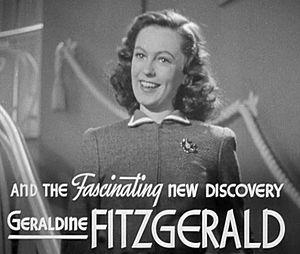
Victoire sur la nuit est un film américain réalisé par Edmund Goulding, sorti en 1939.